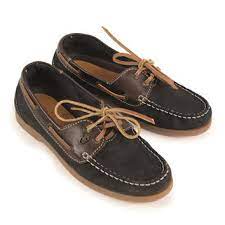
Label: Boat